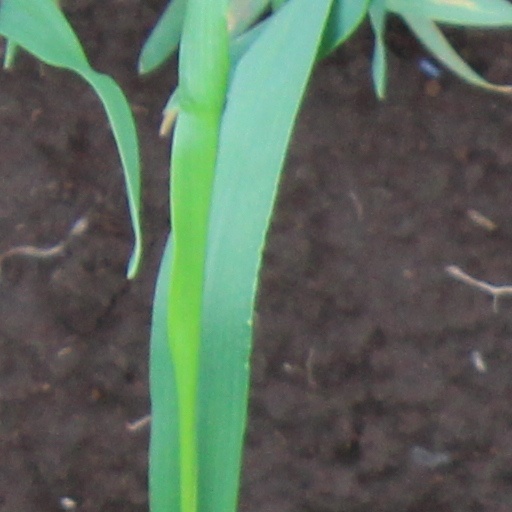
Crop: wheat